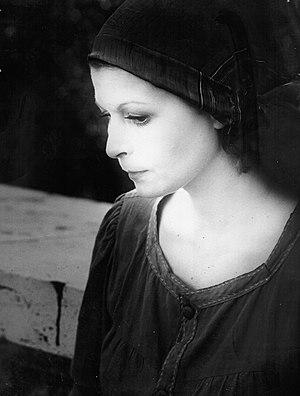
Barbara Valmorin, nom de scène d'Agata Bibolotti, née à Bari le 30 janvier 1939 et morte à Rome le 15 juillet 2019, est une actrice italienne.